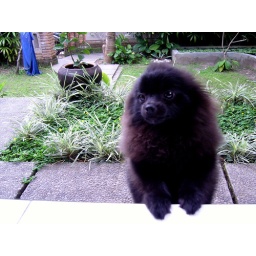
Meliana is pet sitting this dog for a few months, while her friend is in New York. So small!